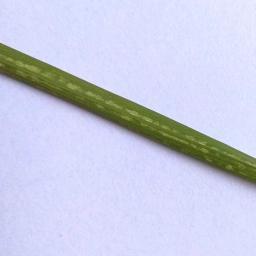
Label: Rice___Healthy